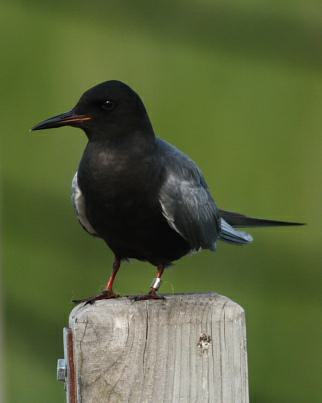
A photo of a black tern